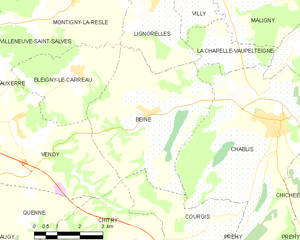
Carte des communes françaises Beine